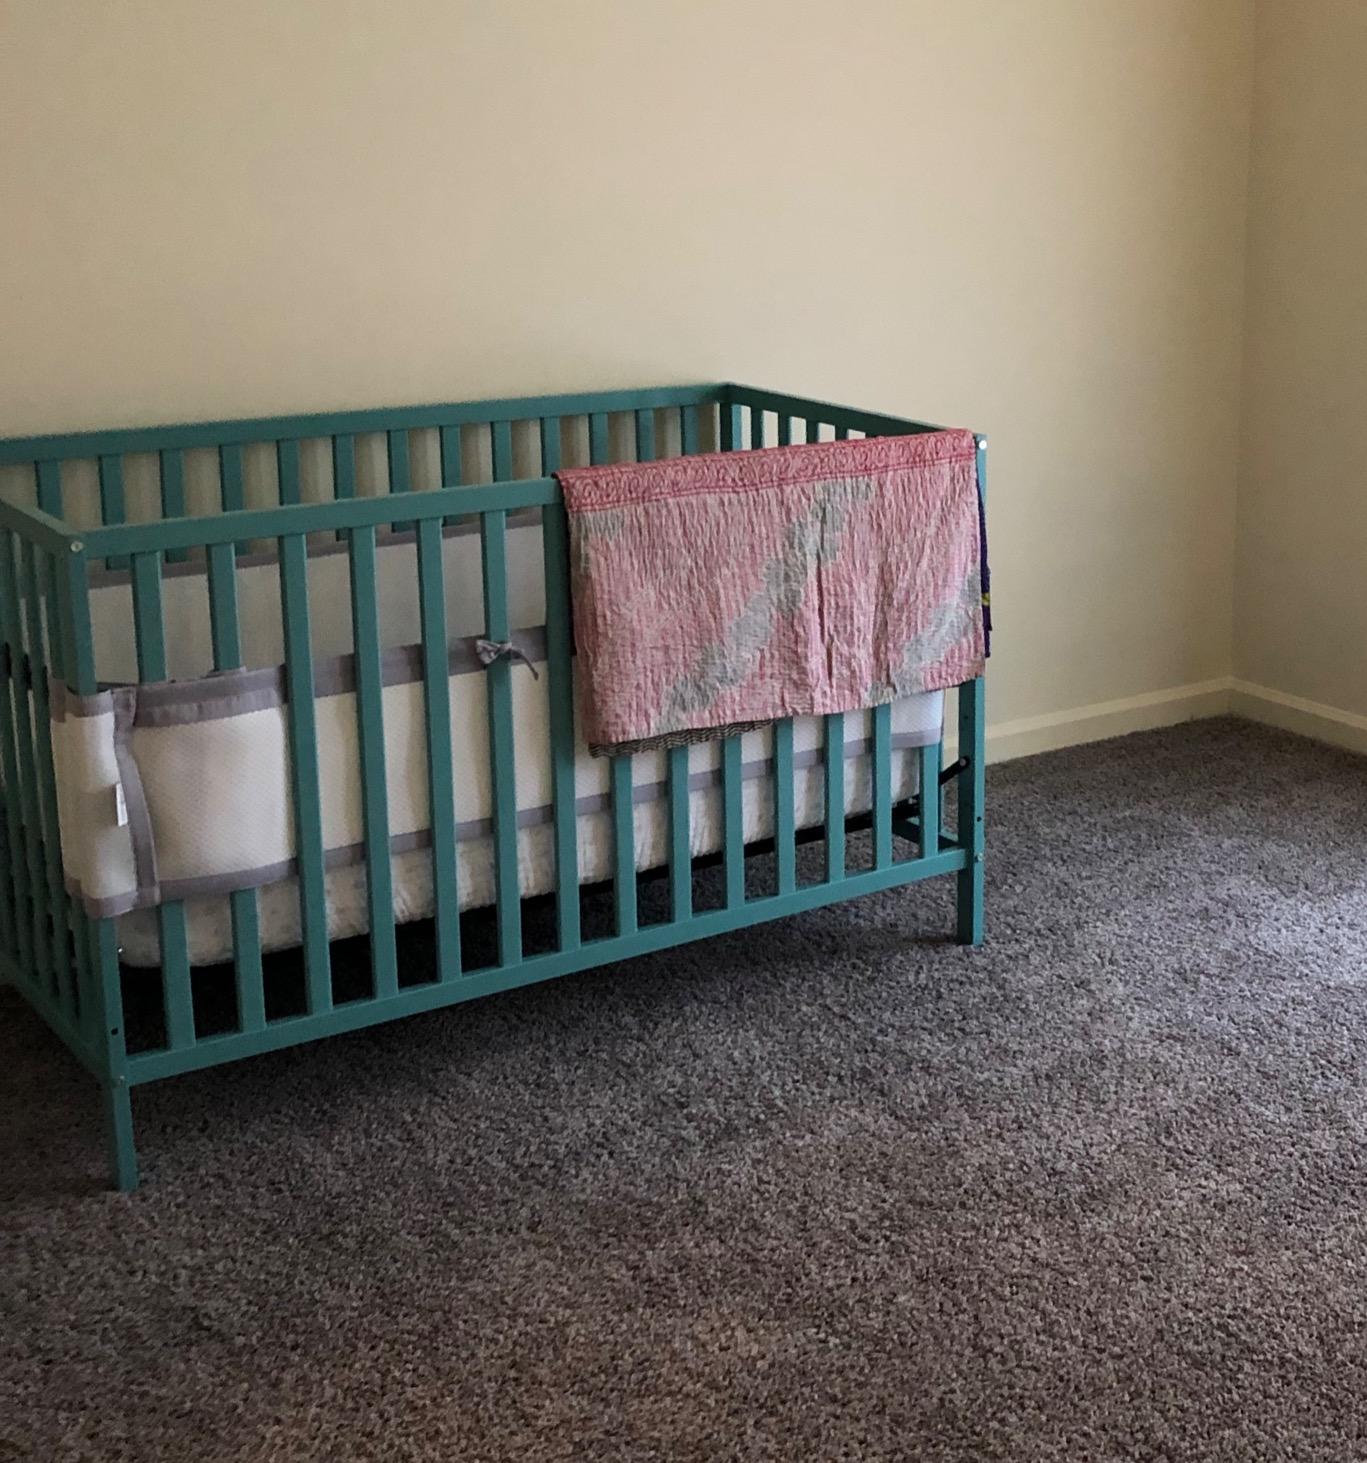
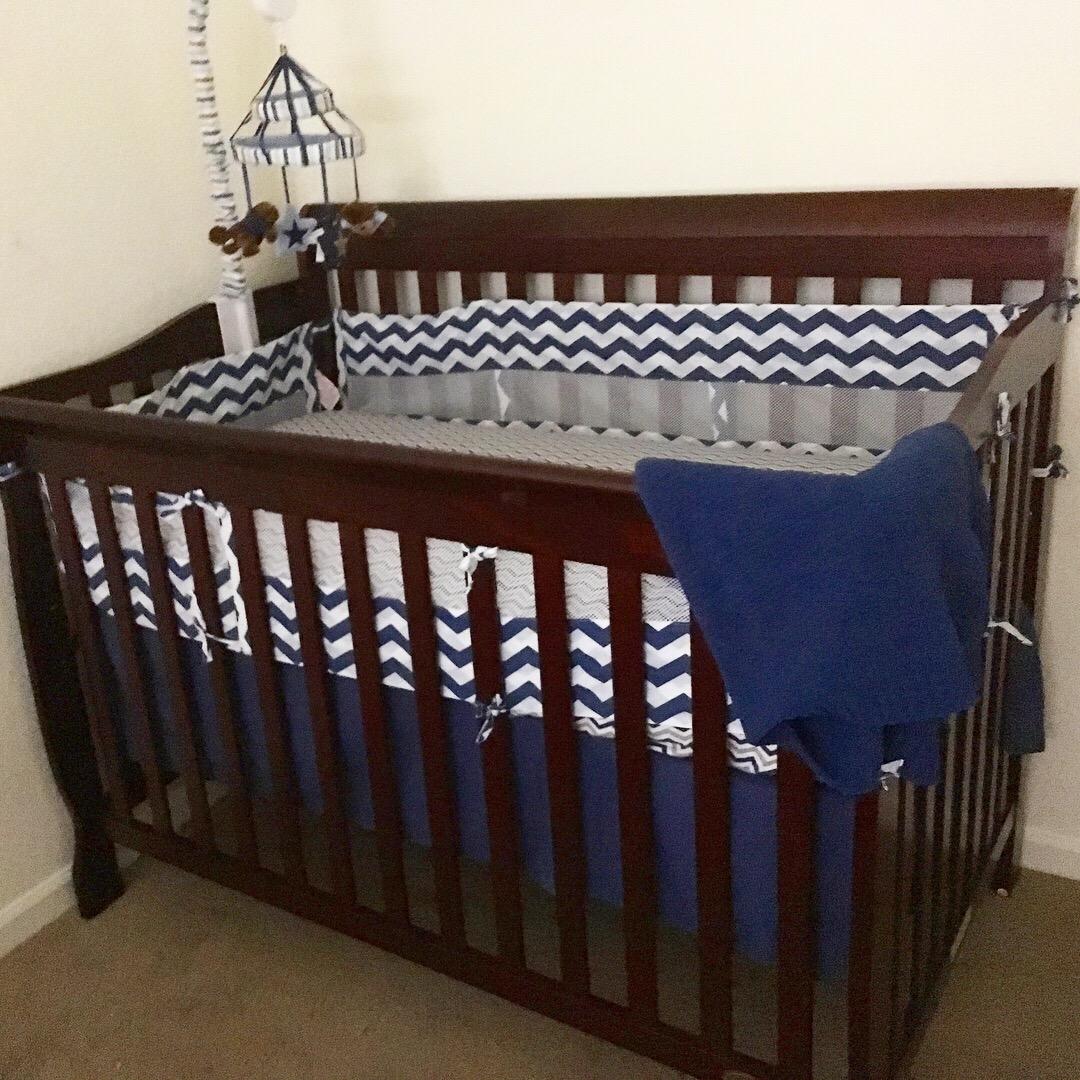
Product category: products_crib
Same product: no